4-4-0

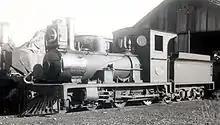
South African Railways class NG6 no. 106

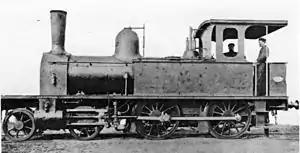
Natal Railway Co. "Perseverance"

The 4-4-0 two cylinder compound tender locomotives began to set its step on Java in 1900s. The "Staatsspoorwegen" (SS) ordered 44 of these from 3 different manufacturers, they were from Hanomag, Sächsische Maschinenfabrik (Hartmann) and Werkspoor and they were imported in 1900–1910.